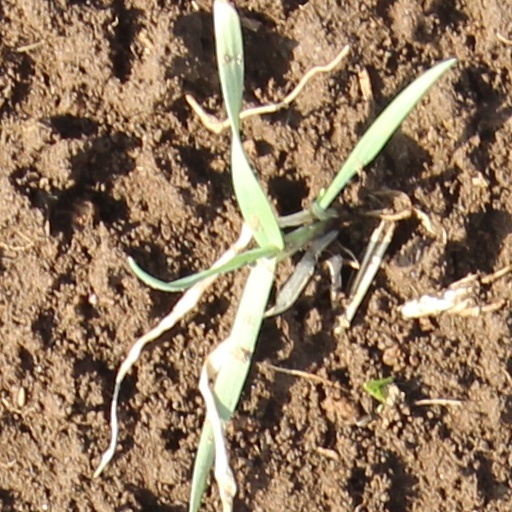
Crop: wheat